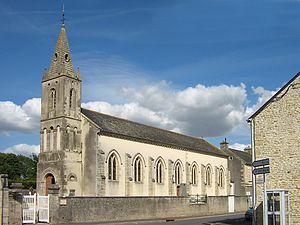
Saint-Martin-des-Entrées (Calvados)
Saint-Martin-des-Entrées est une commune française, située dans le département du Calvados en région Normandie, peuplée de 686 habitants.